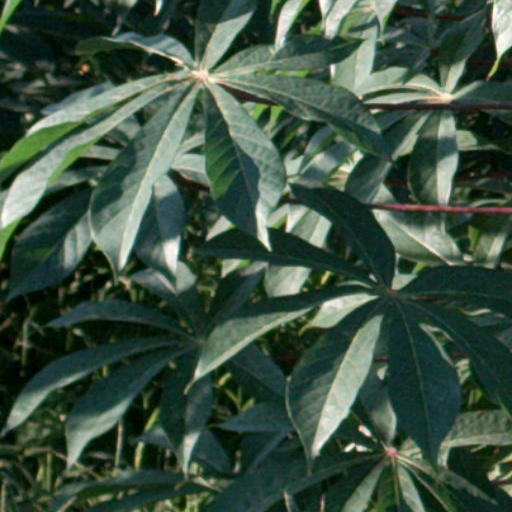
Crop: cassava